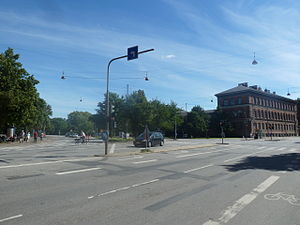
Sølvtorvet
Sølvtorvet.
Sølvtorvet er en plads i København, hvor Sølvgade krydser Øster Farimagsgade, og som Stockholmsgade udmunder i. Det var anlæggelsen af Stockholmsgade i 1880'erne, der førte til, at Sølvtorvet opstod.